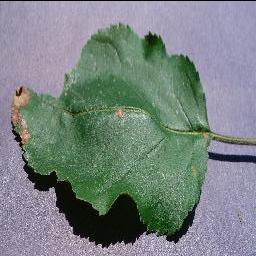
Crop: apple
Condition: black_rot